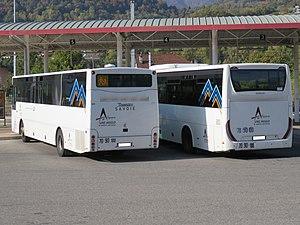
Un Fast Starter (n°630 de Transdev Savoie) et un Iveco Crossway (n°698 de Transdev Savoie) stationné à la gare routière (Albertville, France) le 18 octobre 2018.
Transports Région Arlysère, quelquefois abrégé en TRA, est le nom commercial du service de transport en commun de la communauté d’agglomération Arlysère. Ce dernier dessert 23 des 39 communes de l’intercommunalité à l’aide d’un réseau composé de neuf lignes régulières et d’un service de transport scolaire.